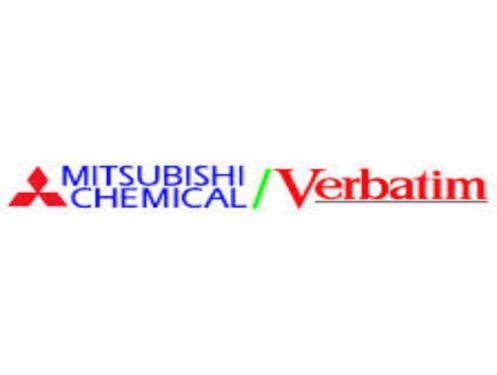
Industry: Necessities